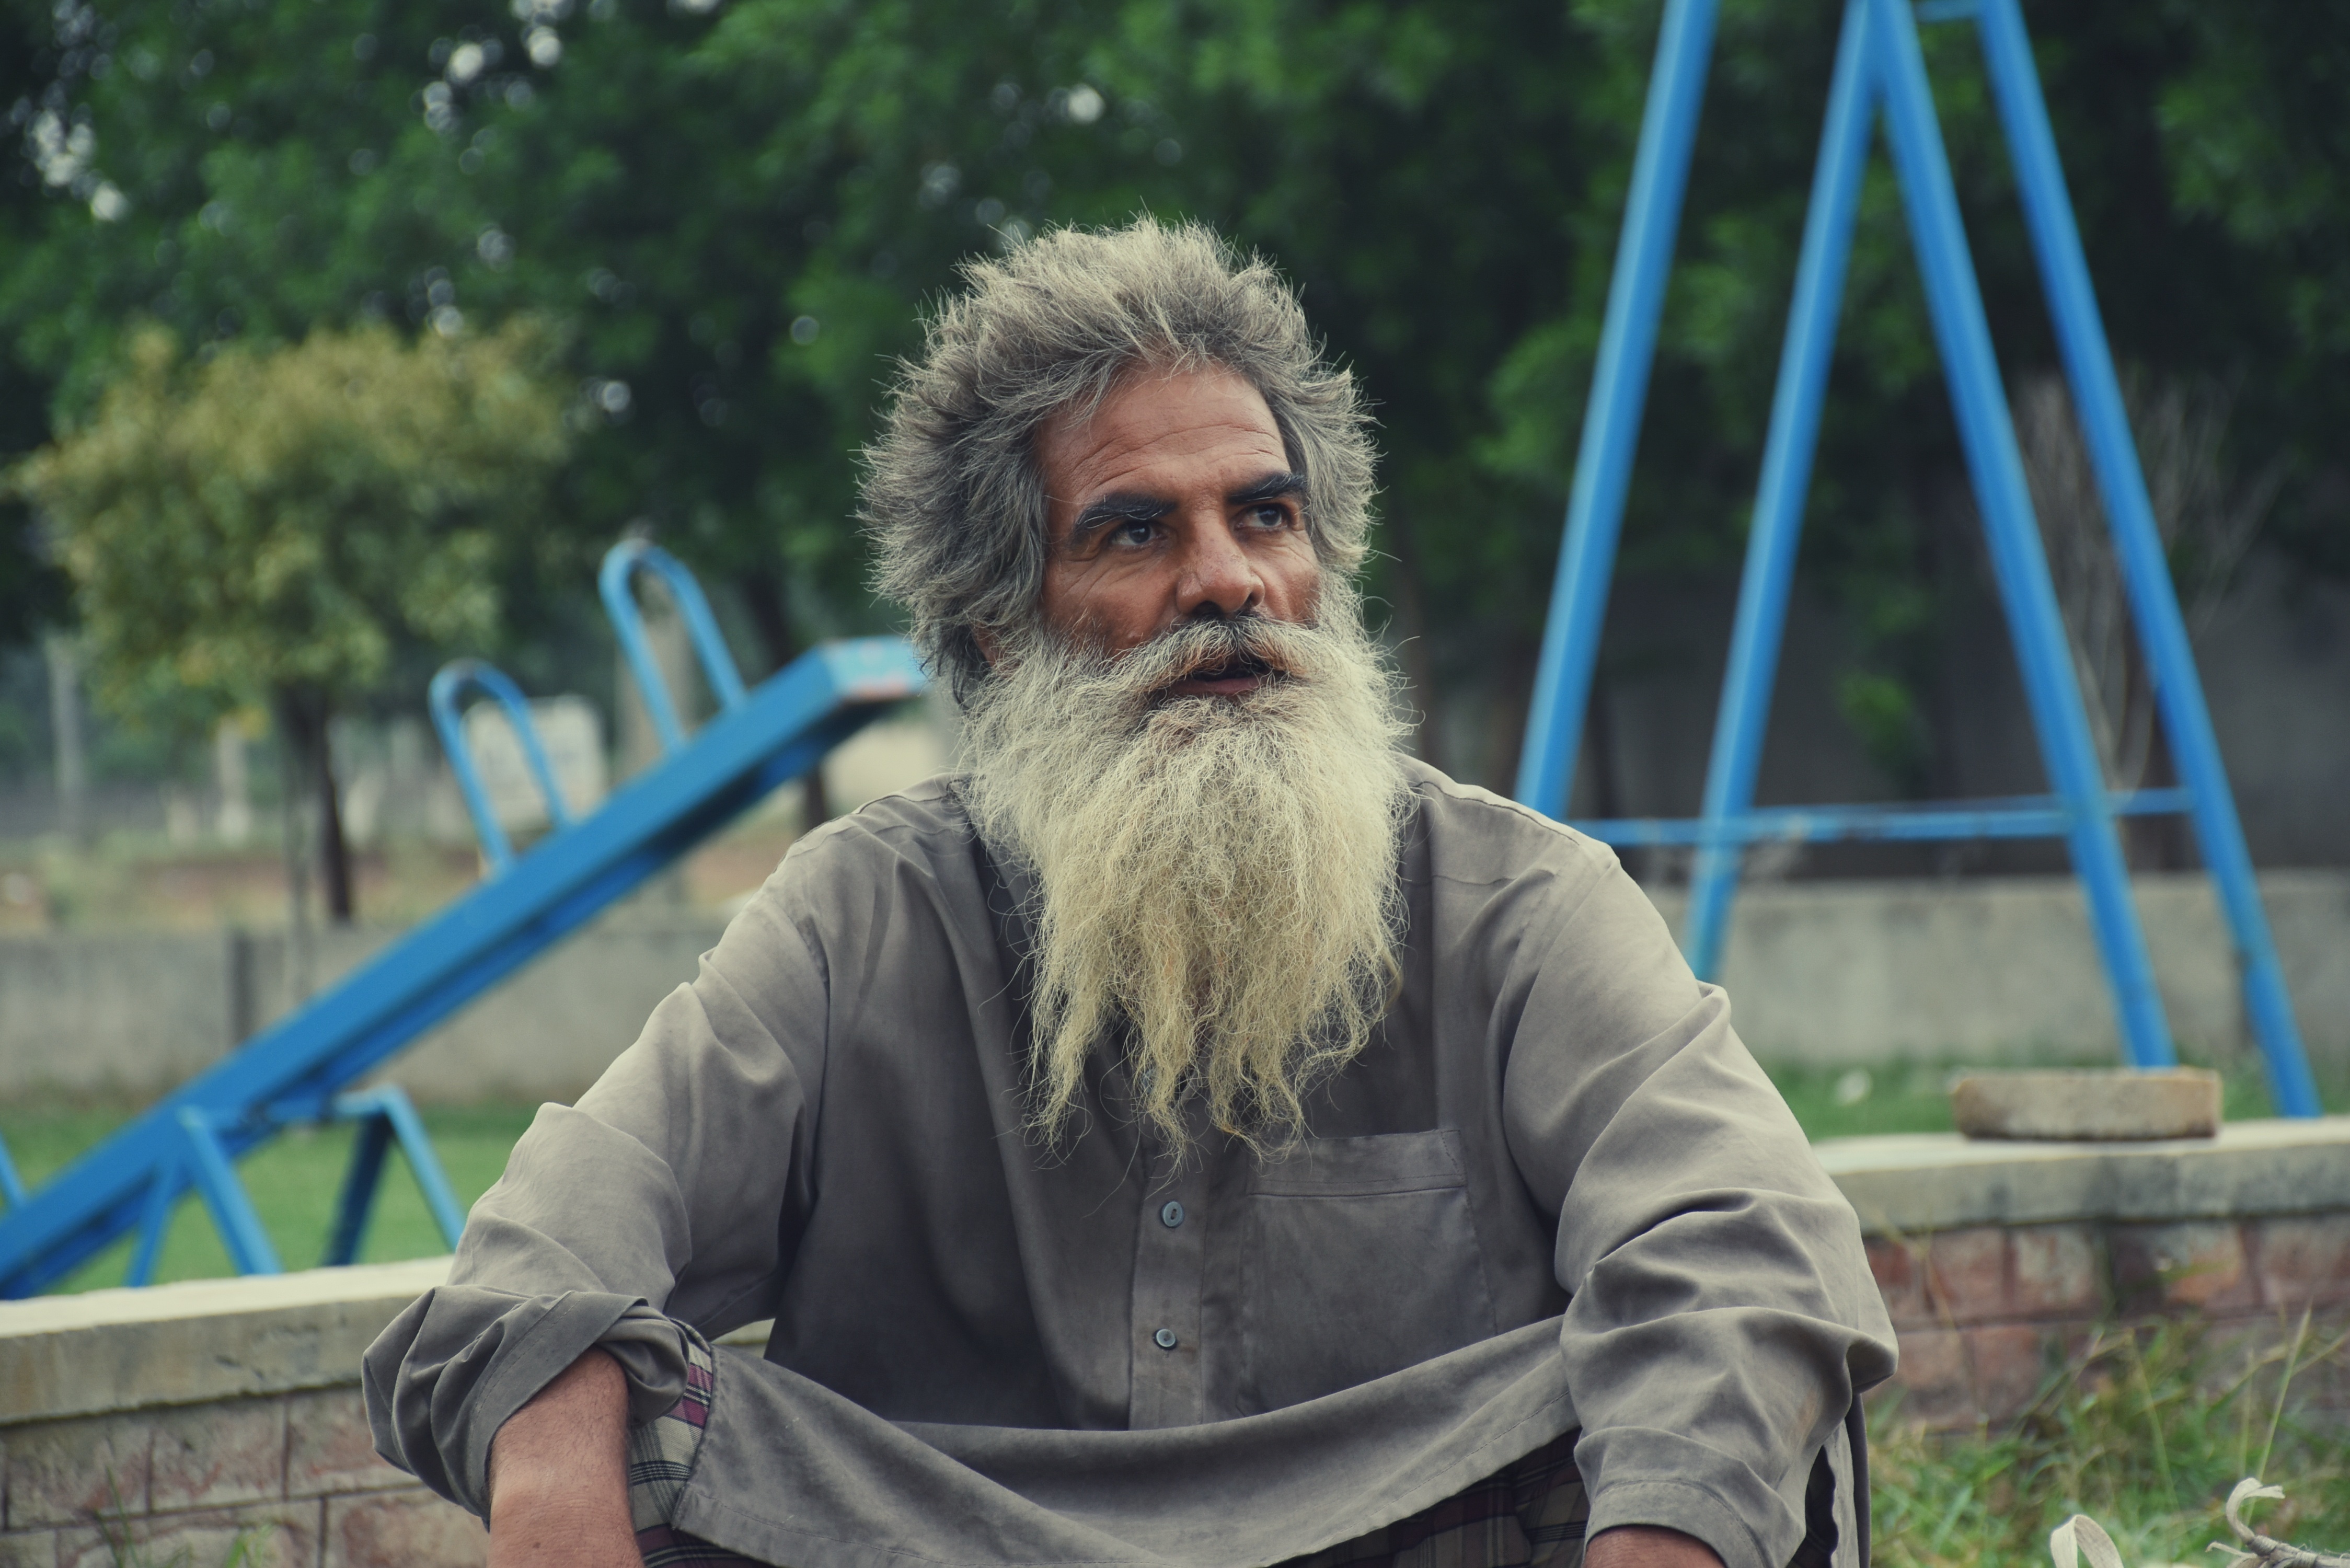
man, people, hair, beard, facial hair